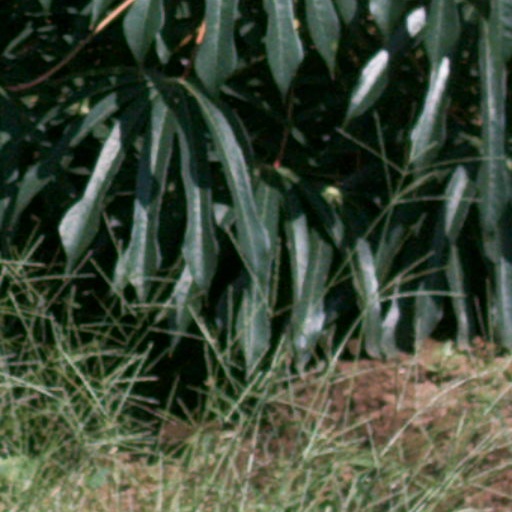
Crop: cassava